Sailendra Narayana Ghosal Sastri

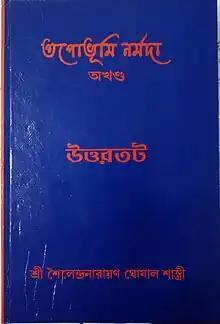
Front cover of Tapobhumi Narmada

Sailendra Narayana Ghoshal Sastri (5 March 19288 September 1988) was a Vedic scholar and director of The Vedic Research Institute.